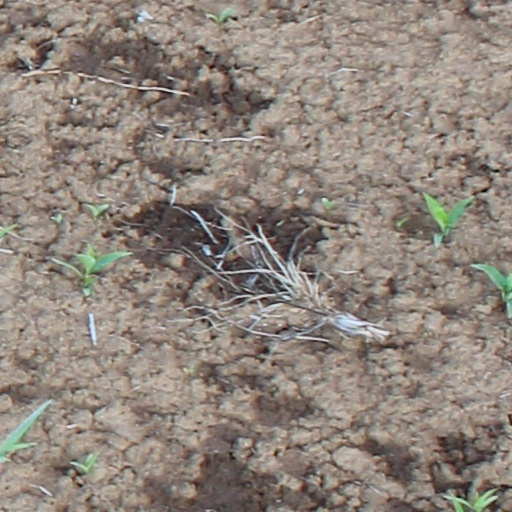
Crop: wheat